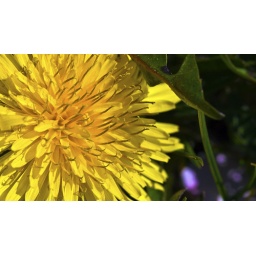
1:1 macro of a small flower in between the grass